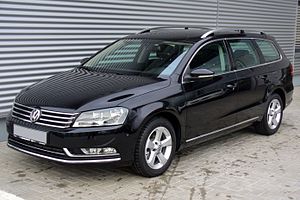
Volkswagen Passat / Overblik over de enkelte byggeserier
Volkswagen Passat er en modelbetegnelse for en stor mellemklassebil fra den tyske Volkswagen-koncern.